Uniforms of the Luftwaffe (1935–1945)

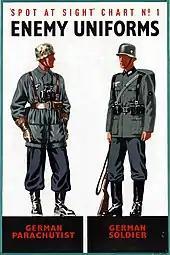
British WW2 poster ca 1942 showing "Enemy Uniforms; German Parachutist; German Soldier".

The Luftwaffe introduced the Fallschirmjäger (Airborne and Glider borne troops) helmet in 1936. With its lighter weight and lack of helmet crimping, the Fallschirmjäger helmet was similar to the Model 1935 Stahlhelm but without a helmet edge. There was also more filling in the internal of the helmet to protect the head during airborne operations. The visor and ear guards were removed to enable the headgear to be more compact and thus avoiding much of the protrusive parts in air maneuvering. The necessity of a different strap assembly was provided to prevent the loss of the helmet in the air and also giving more safety to the chin and neck regions from jolts and pressures. The second Fallschirmjäger Division that saw service in North Africa, used the standard paratrooper helmet with Luftwaffe decal insignia. All were painted an Africa Korps tan, by the parachute riggers and personal equipment men of each Regt. They brushed on two or three coats of standard paint that was used on trucks. In doing this they covered up the flying eagle insignia. The paint jobs ran from excellent to poor, depending on how rushed they were and the craft ability of the artist.